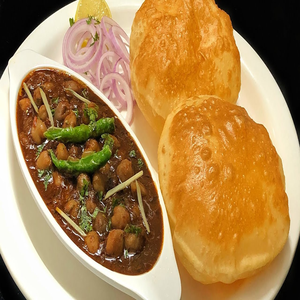
Dish: cholebhature